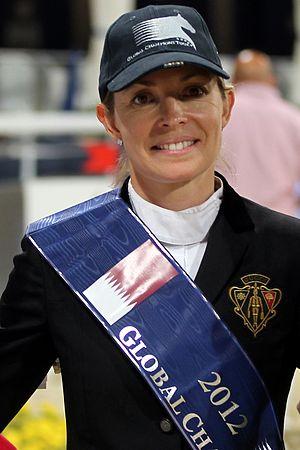
Edwina Alexander lors du Global Champions Tour à Doha en 2012 Aller à
Edwina Tops-Alexander est une cavalière internationale de saut d'obstacles australienne, vainqueur de Global Champions Tour en 2011 et 2012.